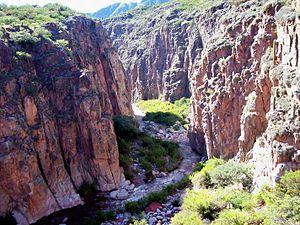
La province de La Rioja est une subdivision de l'Argentine située au nord-ouest du pays. Elle est limitée au nord-ouest par le Chili, à l'ouest par la province de San Juan, au sud par la province de San Luis à l'est par la province de Córdoba et au nord par la province de Catamarca.
Chilecito est une ville de la province de La Rioja, en Argentine, et le chef-lieu du département de Chilecito. Avec une population de 29 453 habitants en 2001, c'est la deuxième ville de la province.